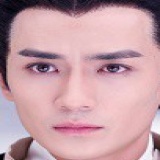
diễn viên Chu Nhất Long